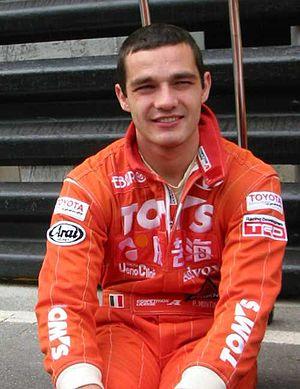
Le Grand Prix de Macao de Formule 3 2002 est la 49ᵉ édition de l'épreuve macanaise réservée aux monoplaces de Formule 3. Elle s'est déroulée les 16 et 17 novembre 2002 sur le tracé urbain de Guia.